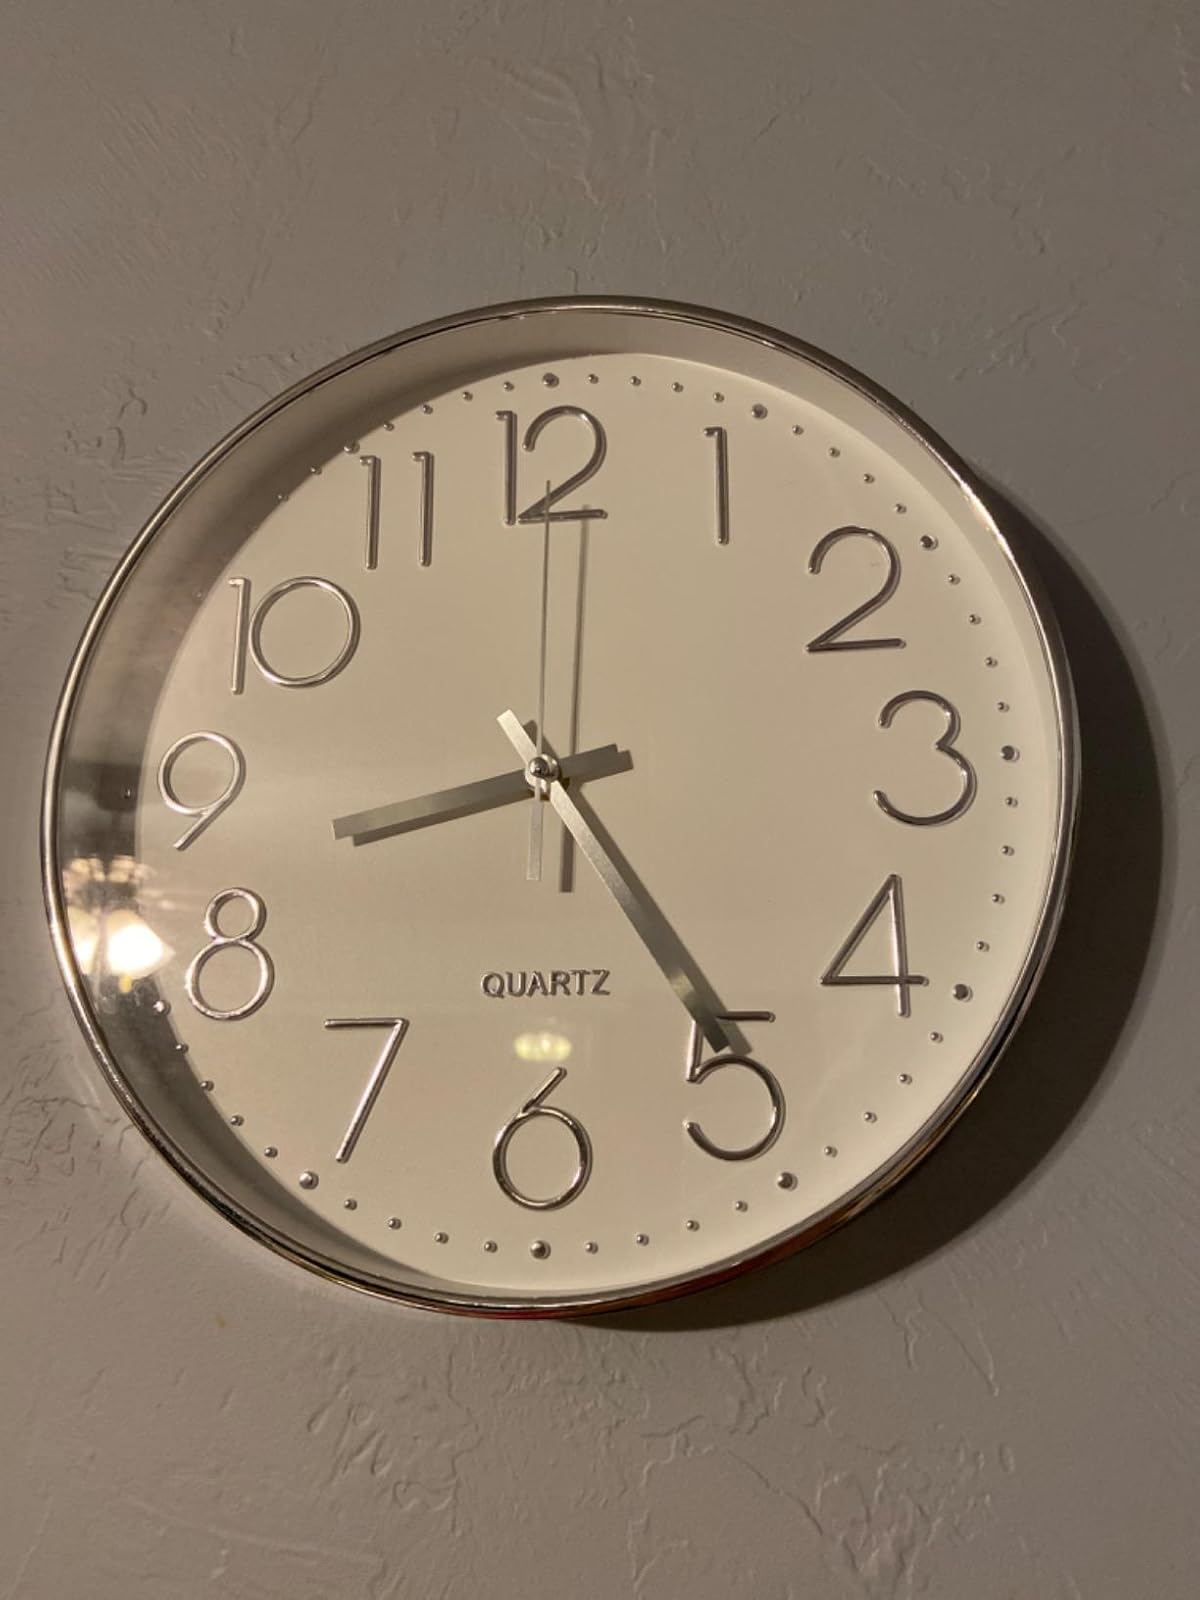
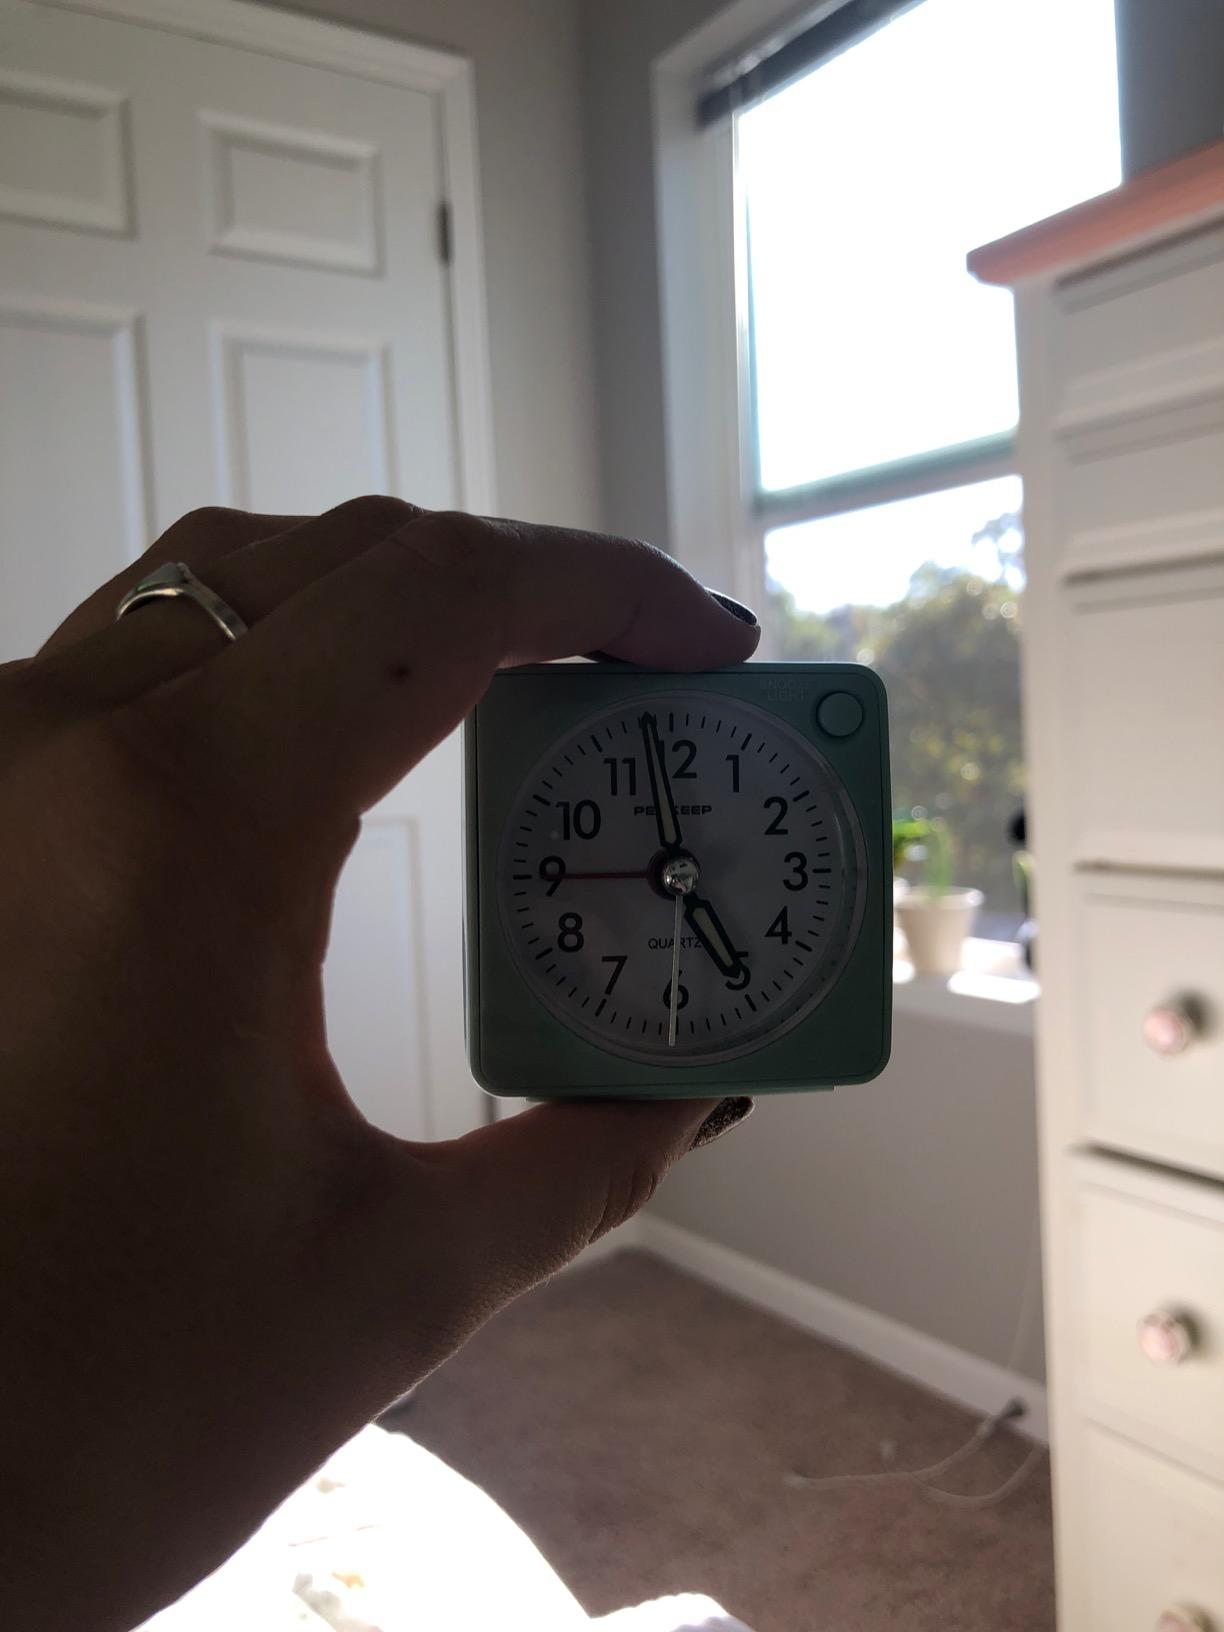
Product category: clock
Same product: no